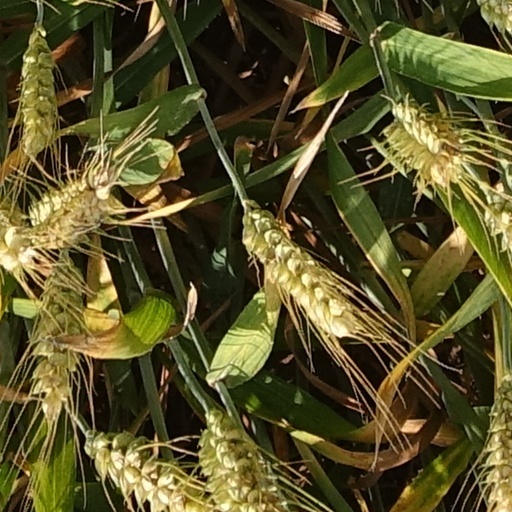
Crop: wheat